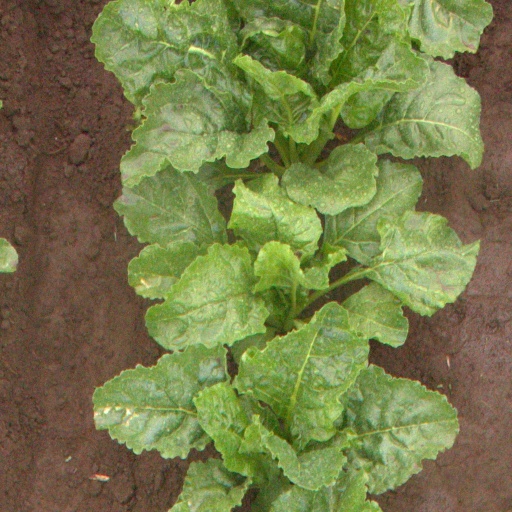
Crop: sugar beet